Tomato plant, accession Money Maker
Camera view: tilt-top (135 deg); turntable rotation: 210 degrees
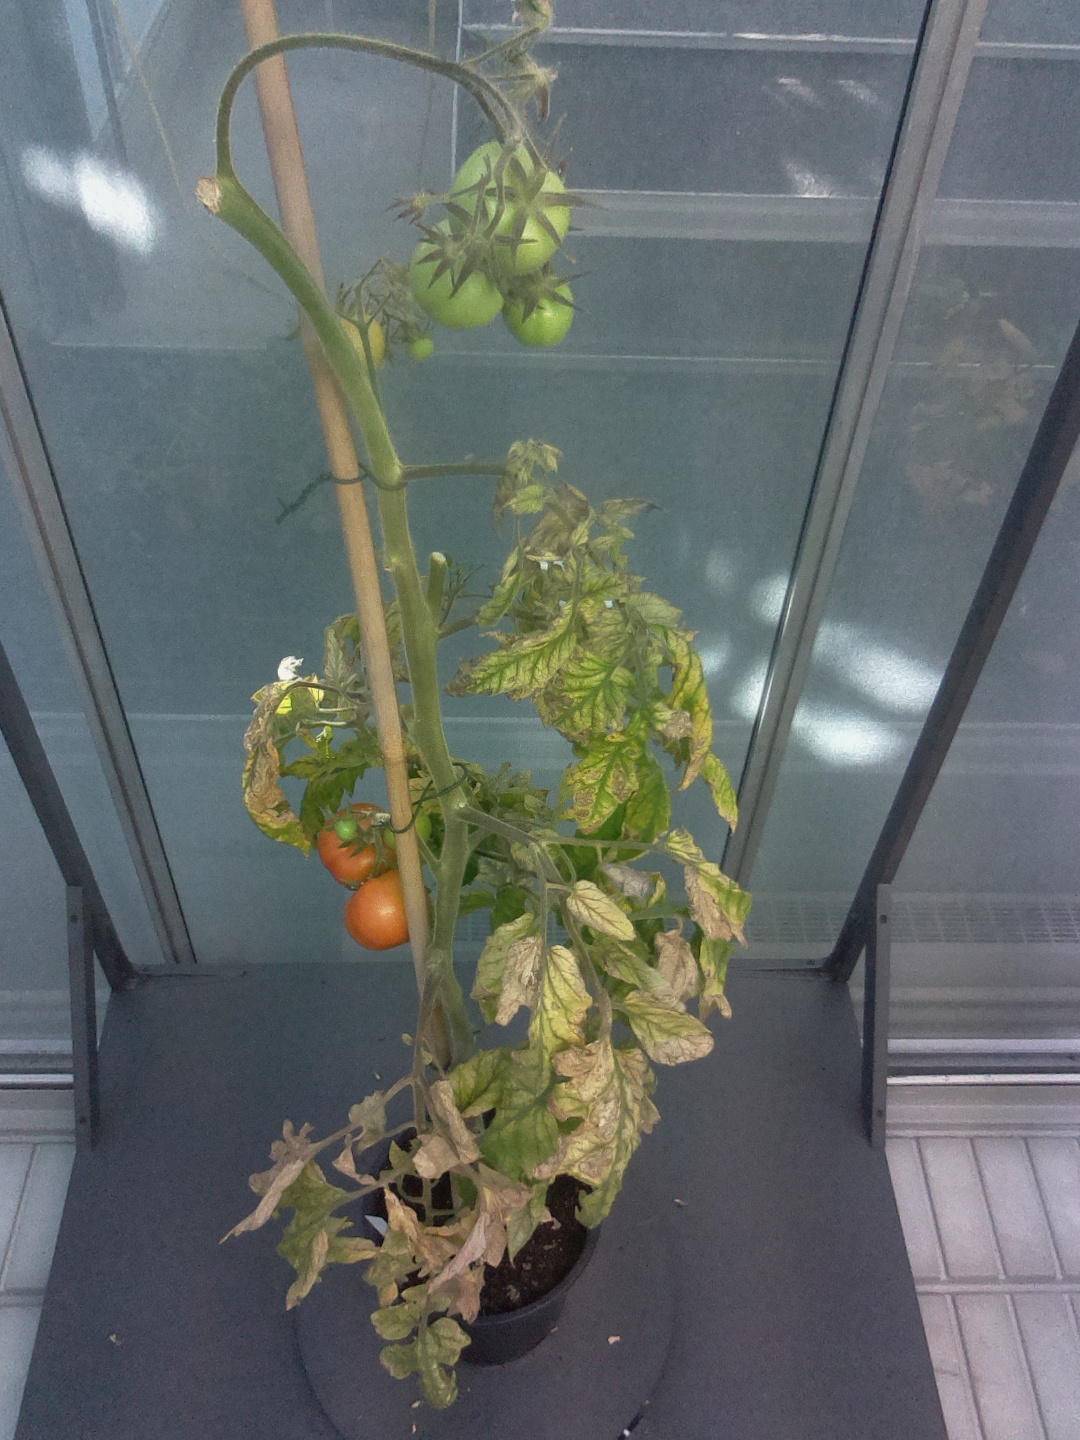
BBCH growth stage 82: 20%-30% of fruits show typical fully ripe color